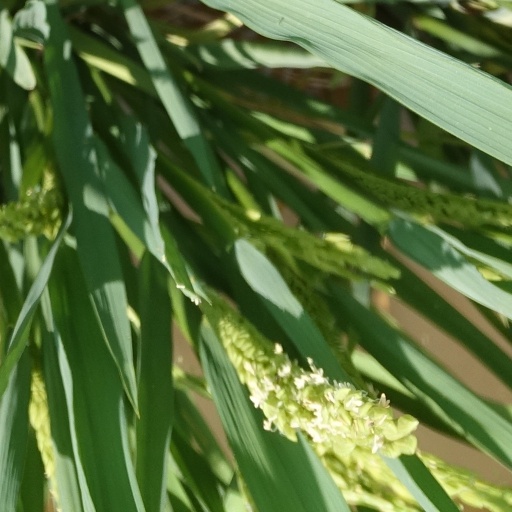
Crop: rice